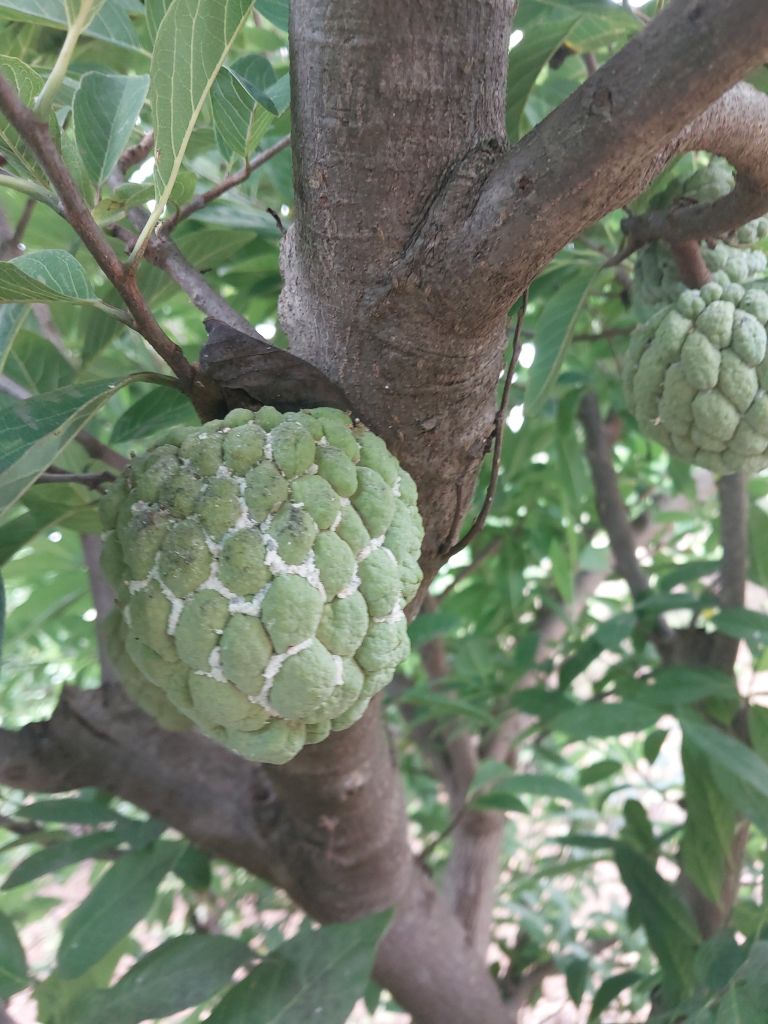
Disease label: Mealy Bug